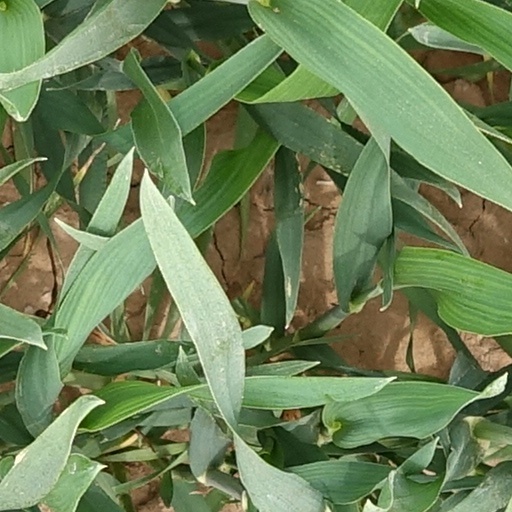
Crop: wheat